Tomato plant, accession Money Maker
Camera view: vertical (180 deg); turntable rotation: 90 degrees
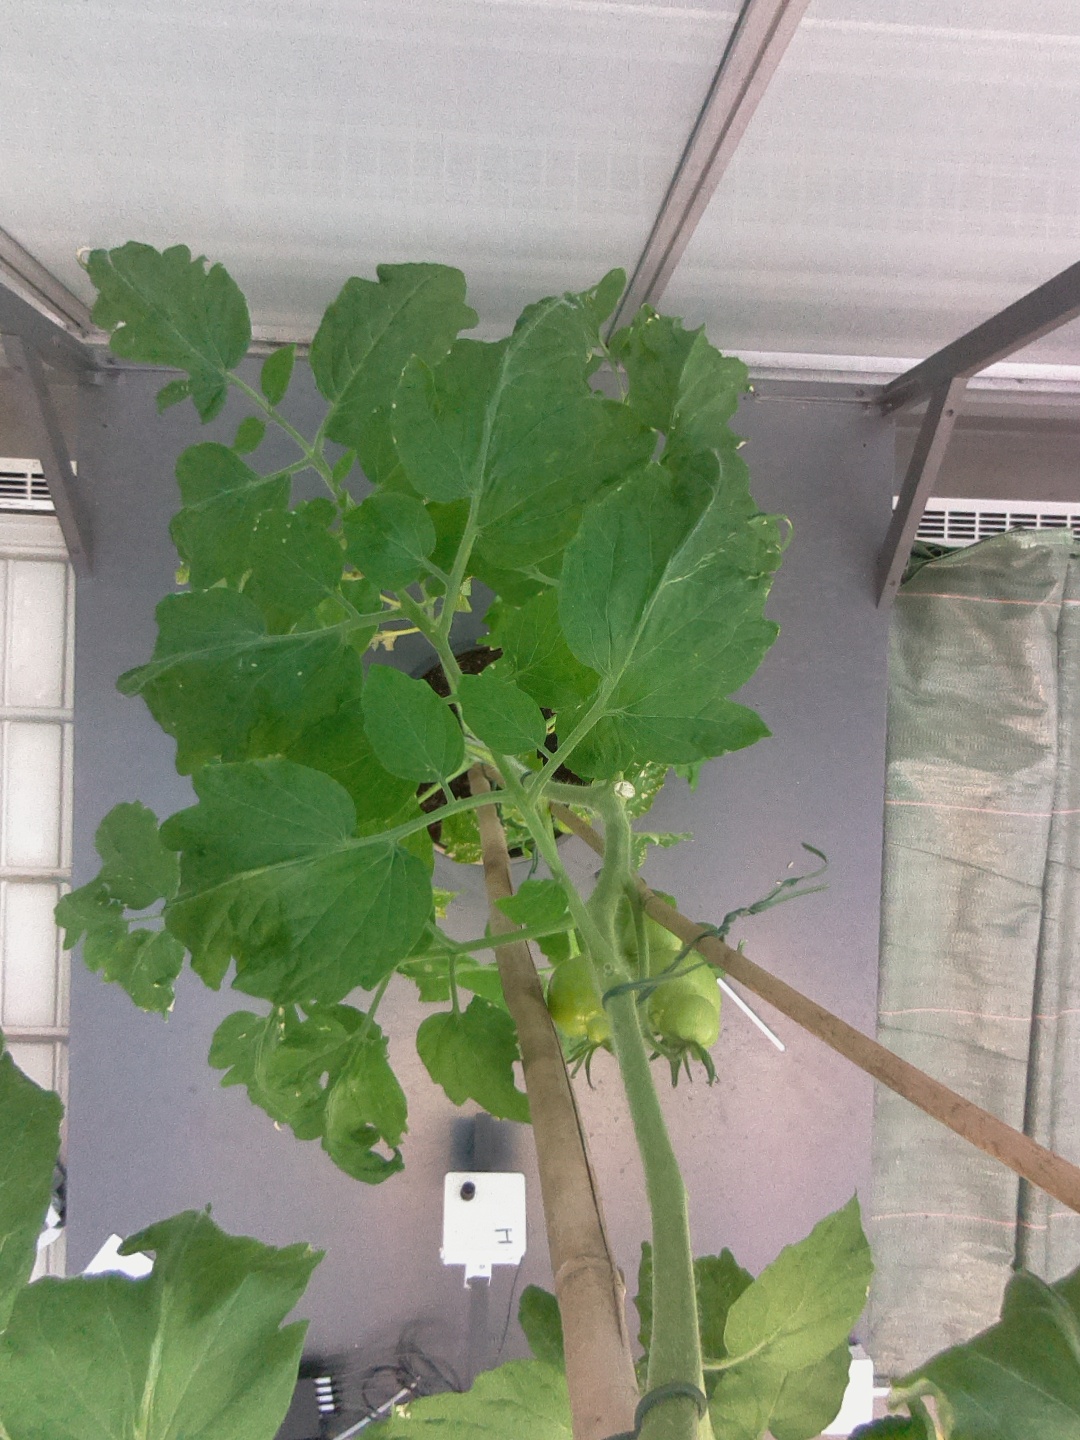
BBCH growth stage 72: 20%-30% of final fruit size